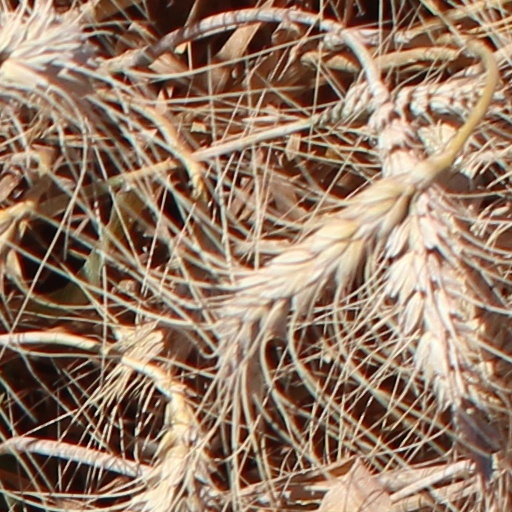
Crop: wheat